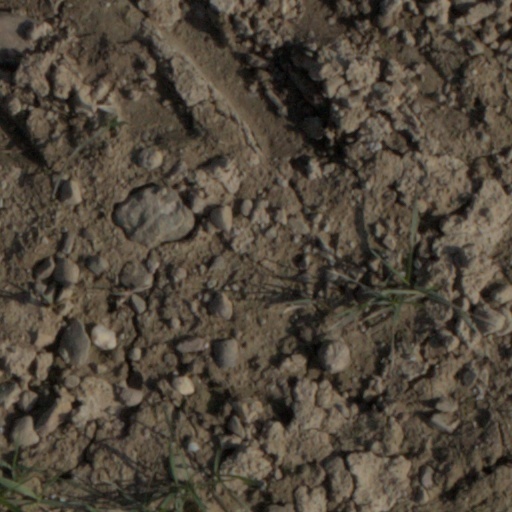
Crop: wheat